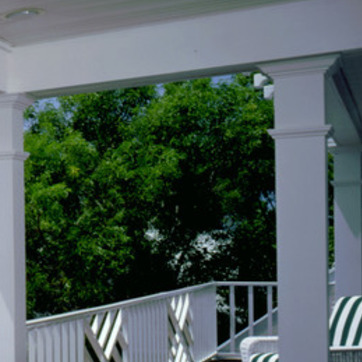
Material: foliage